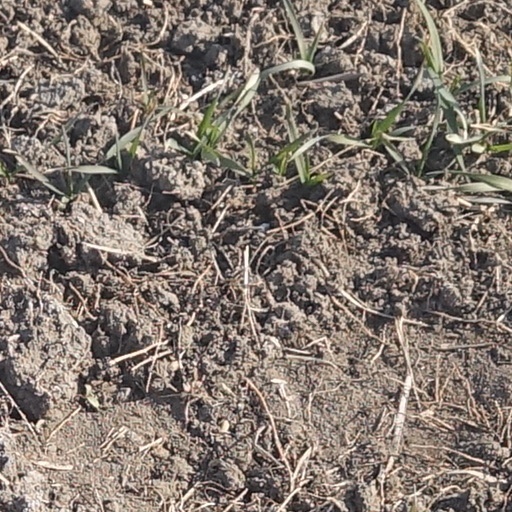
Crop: wheat